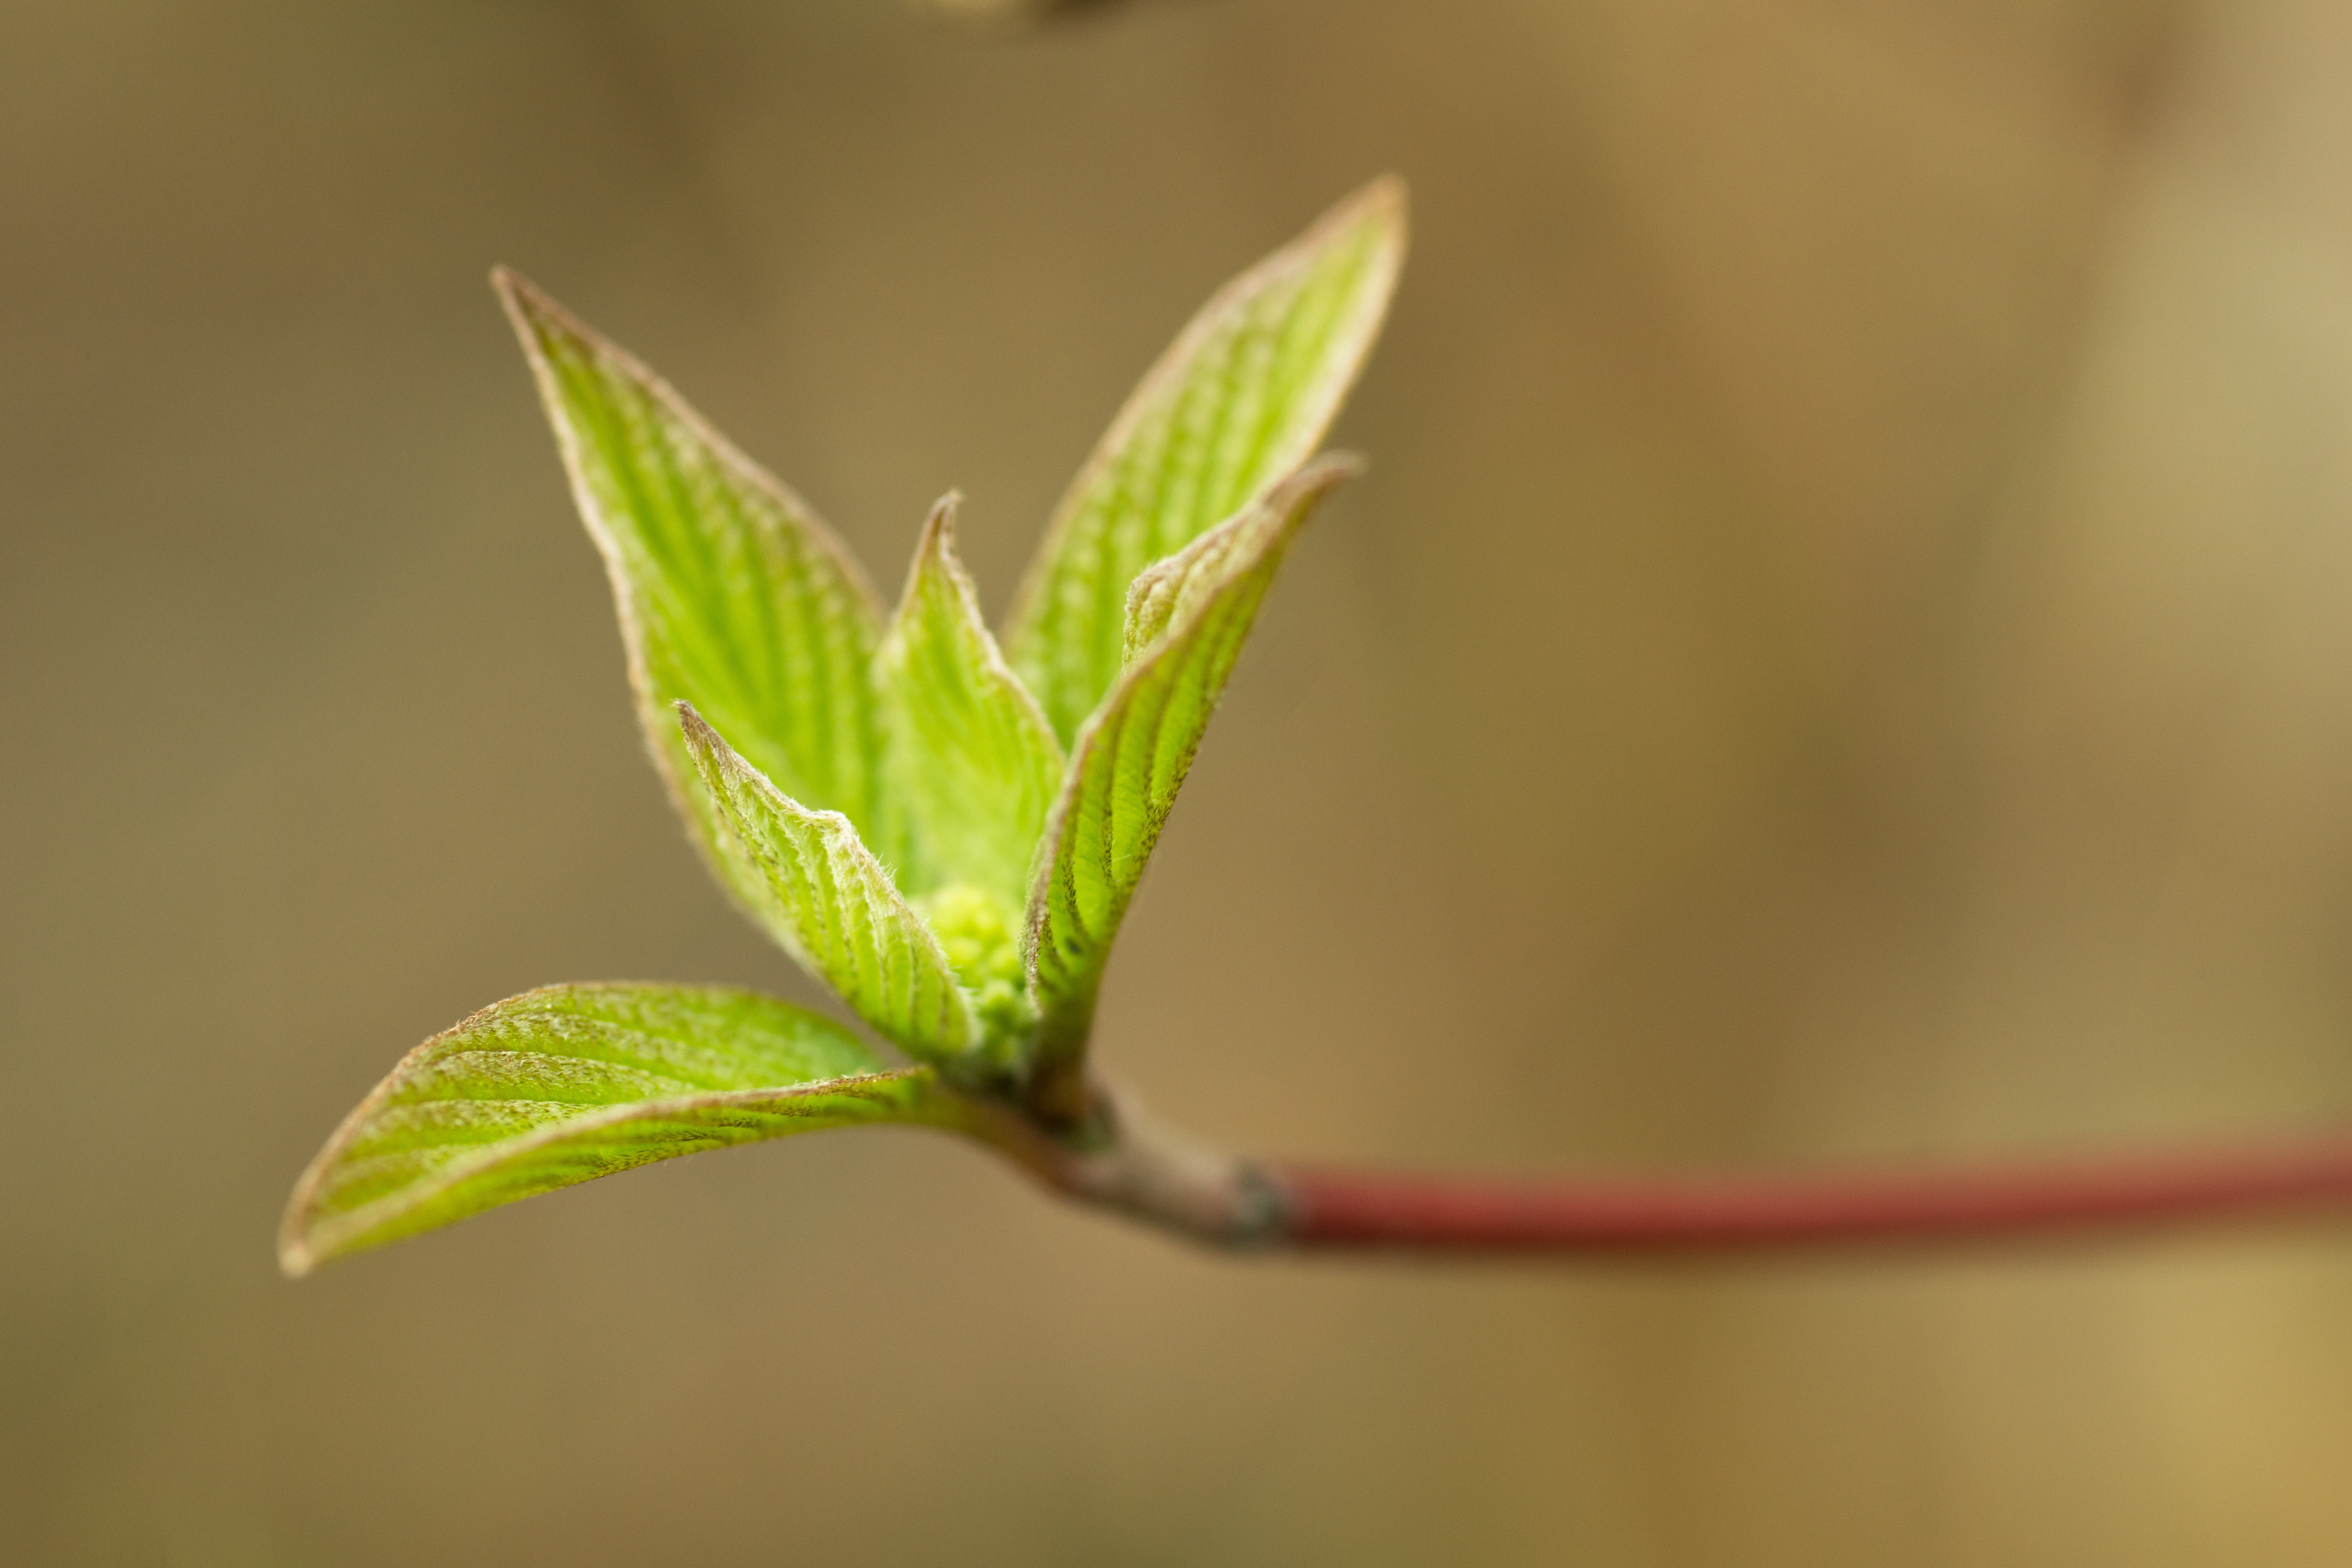
nature, branch, light, plant, leaf, flower, petal, young, green, botany, flora, twig, close up, leaves, bright, hell, bud, macro photography, flowering plant, plant stem, land plant